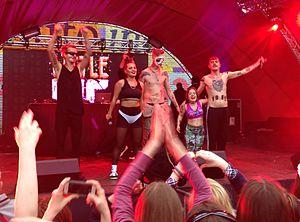
Little Big est un groupe d'electro-rave russe fondé en 2013 à Saint-Pétersbourg, composé de quatre membres : Ilya Proussikine, Sergueï 'Gokk' Makarov, Sonya Taïurskaïa, Anton Boo Lissov, personnage servant de mascotte au groupe. Olympia Ivleva et Anna Kast, membres historiques, ont quitté le groupe.